Urine diversion

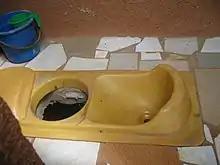
Squatting pan of urine-diverting dry toilet (UDDT) in Ouagadougou, Burkina Faso

Urine diversion takes advantage of the anatomy of the human body, which excretes urine and feces separately. In a UDDT, the urine is drained via a basin with a small hole near the front of the user interface, while feces fall through a larger drop-hole at the rear. This separate collection – or ‘source separation’ – does not require the user to change positions between urinating and defecating, although some care is needed to ensure the right position over the user interface.